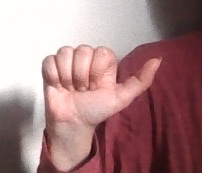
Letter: dhad